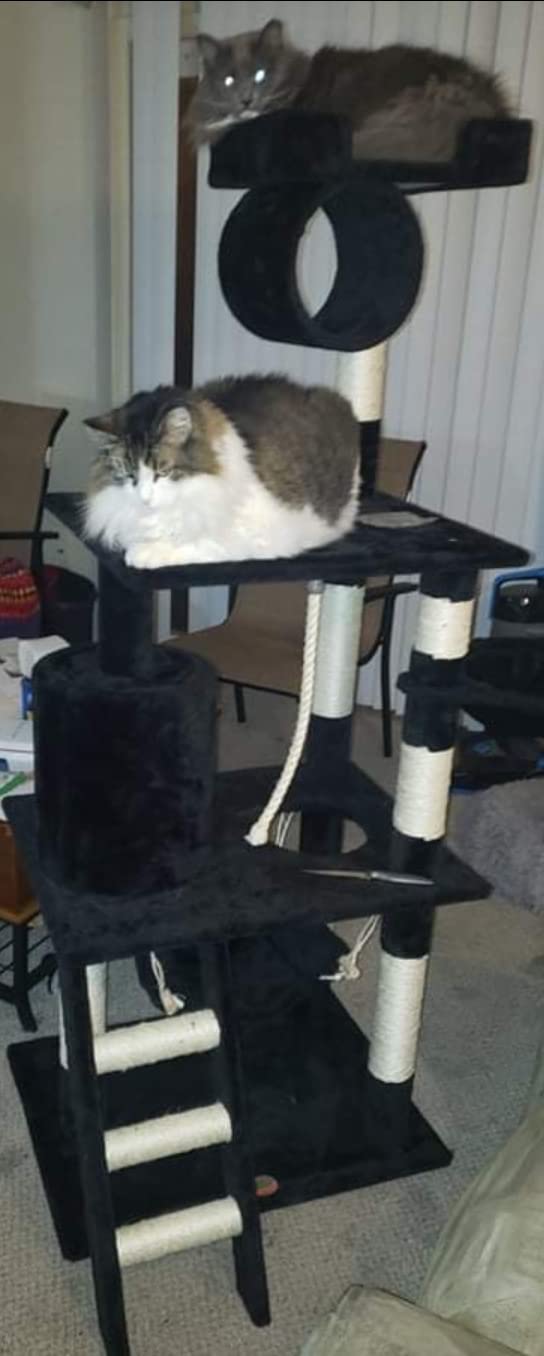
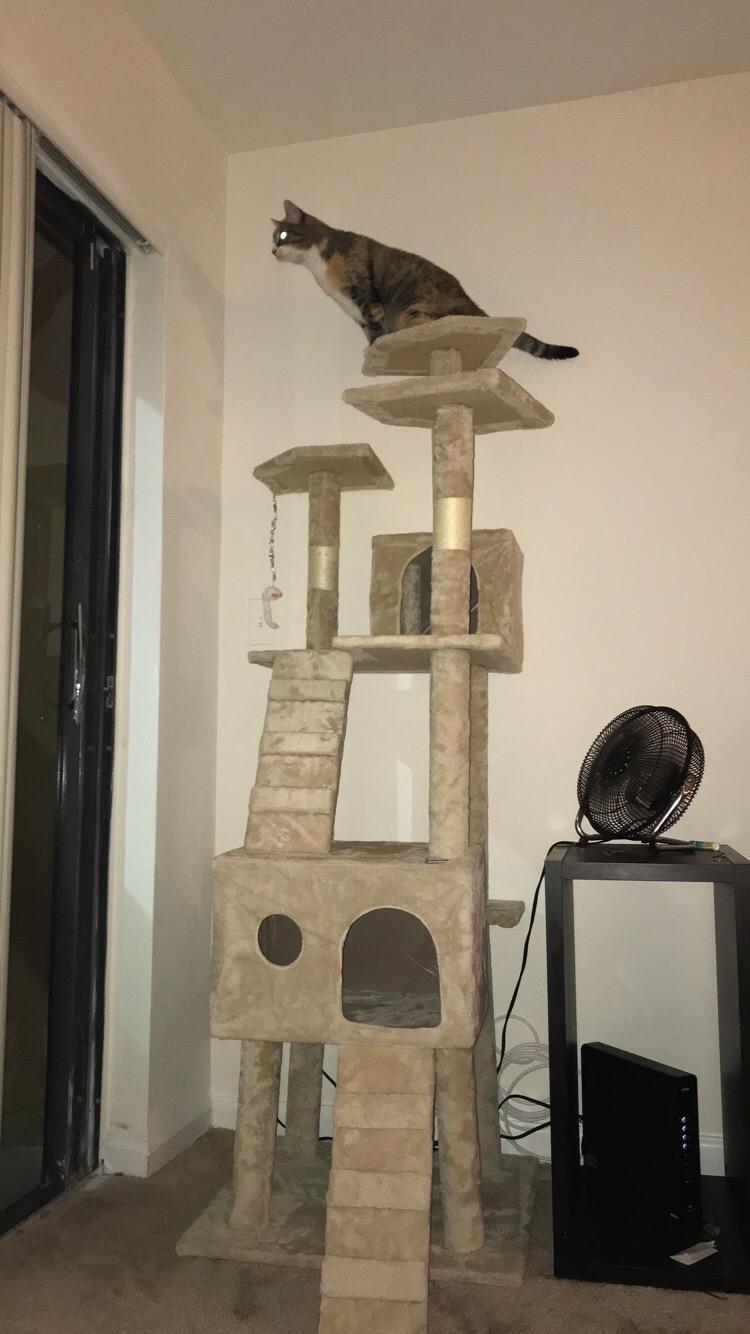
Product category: items_cat tree
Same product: no